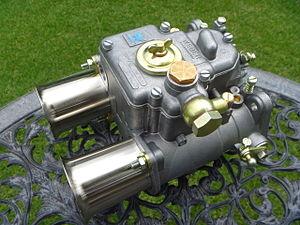
Weber – également appelée Carburatori Weber – est une entreprise italienne de fabrication de carburateurs fondée par Edoardo Weber en 1923 à Bologne pour équiper les modèles automobiles Fiat. Weber fut un pionnier en la matière et inventa les carburateurs à double corps qui ont très longtemps fait la réputation de la marque.